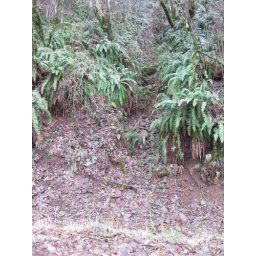
dried up stream bed above road 4-5E-18.0